Fragaria

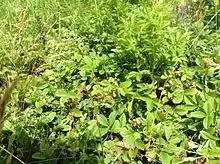
Wild strawberries ("Fragaria viridis") from Sosnovka, Penza Oblast, Russia

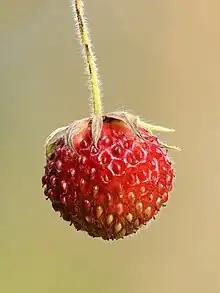
"Fragaria viridis" fruit photographed in Keila, Estonia

A number of species of butterflies and moths feed on strawberry plants.